Romanian rural systematization program

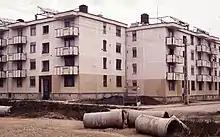
A typical village panel block in 1988

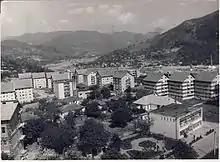
Nehoiu

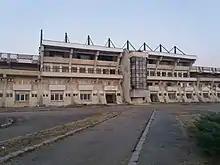
Stadionul Viitorul (Scornicești)

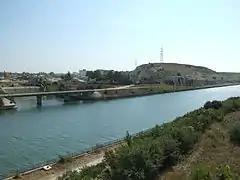
The Danube-Black Sea Canal at Basarabi/Murfatlar

The program fell behind schedule, with only 24 new towns declared in 1989 out of the 100 expected by 1990. These 24 agro-industrial towns are listed below: